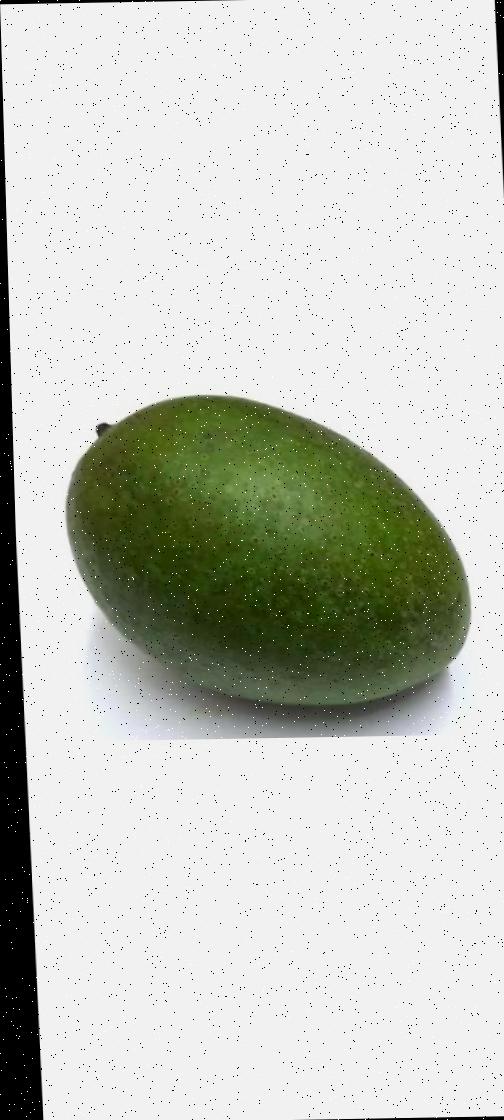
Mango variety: Ashshina Zhinuk